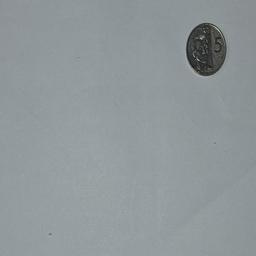
Label: 5_New_Front